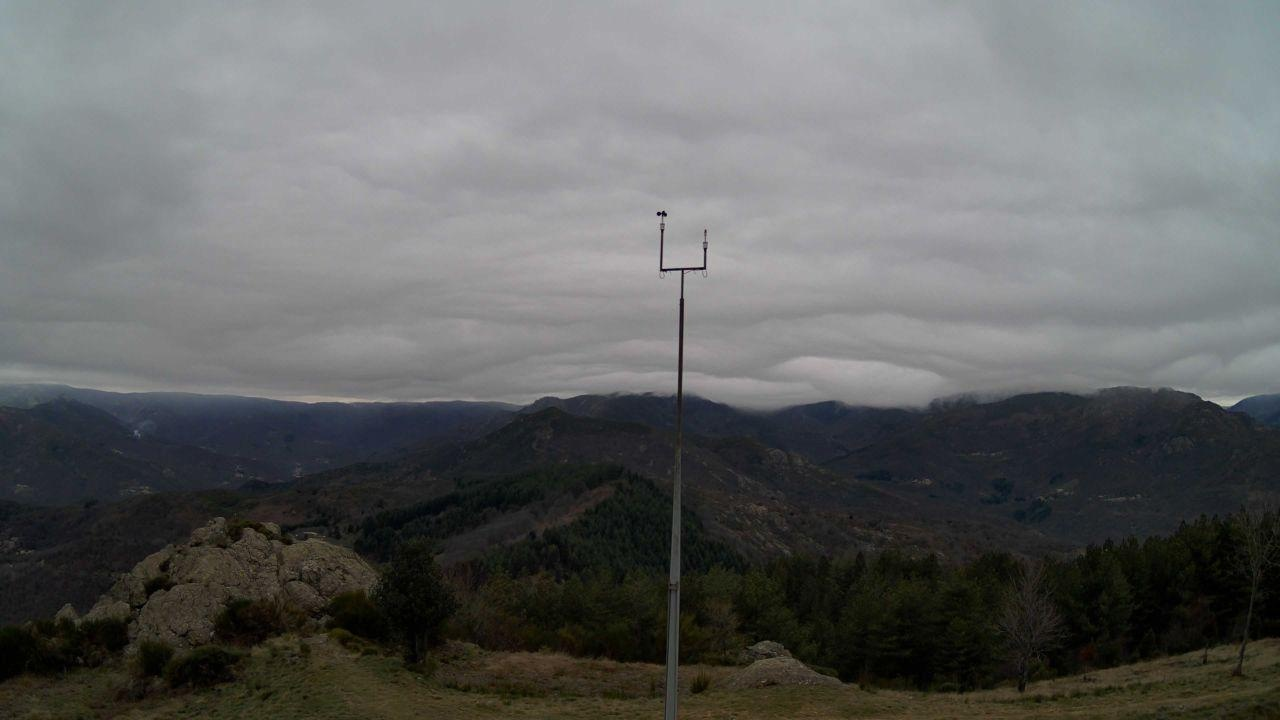
Fire: no
Smoke: yes